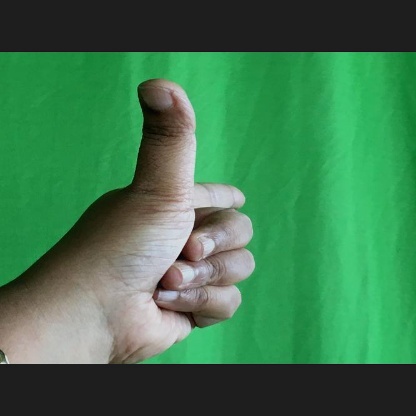
Mudra: Chandrakala